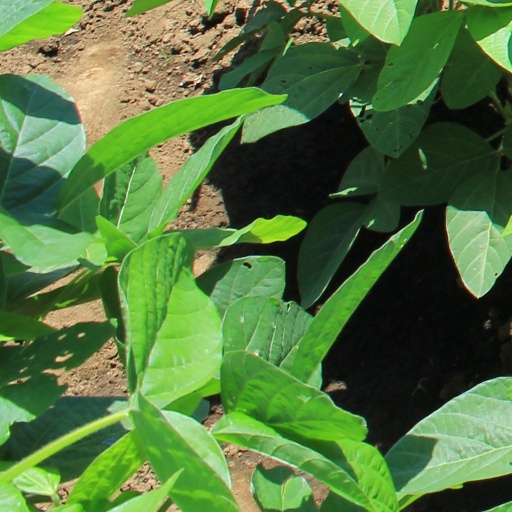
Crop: soybean